Hawkwood College

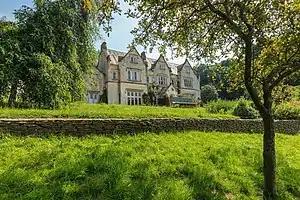
Hawkwood Centre for Future Thinking

Hawkwood Centre for Future Thinking is a registered charity and independent centre for education in a 19th-century Grade II listed building, on of grounds, including gardens, pastures, woodland and a natural spring overlooking the Stroud Valley in Gloucestershire, England.